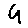
Label: 4